BPIFA1

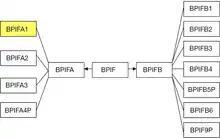
BPIFA1 is a member of the BPI-fold gene family and the BPI/LBP/PLUNC protein superfamily

Genes for the BPI/LBP/PLUNC superfamily are found in all vertebrate species, including distant homologs in non-vertebrate species such as insects, mollusks, and roundworms. Within that broad grouping is the BPIF gene family whose members encode the BPI fold structural motif and are found clustered on a single chromosome, e.g., Chromosome 20 in humans, Chromosome 2 in mouse, Chromosome 3 in rat, Chromosome 17 in pig, Chromosome 13 in cow. The BPIF gene family is split into two groupings, BPIFA and BPIFB. In humans, BIPFA consists of 3 protein encoding genes "BPIFA1", "BPIFA2", "BPIFA3", and 1 pseudogene "BPIFA4P"; while BPIFB consists of 5 protein encoding genes "BPIFB1", "BPIFB2", "BPIFB3", "BPIFB4", "BPIFB6" and 2 pseudogenes "BPIFB5P", "BPIFB9P". What appears as pseudogenes in humans may appear as fully functional genes in other species.